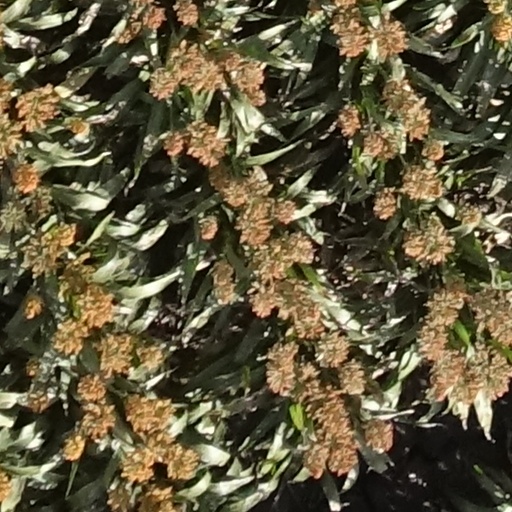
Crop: sorghum